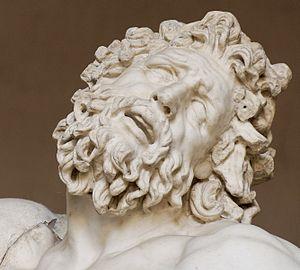
Laocoon et ses fils, également connu comme le Groupe du Laocoon, détail. Marbre, copie d'un original hellénistique de 200 av. J.-C. environ. Provenance